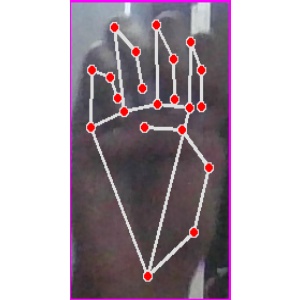
अक्षर: म